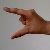
The image shows a hand gesture representing the letter 'Z' in Indian Sign Language.